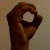
The image shows a hand gesture representing the letter 'O' in Indian Sign Language.